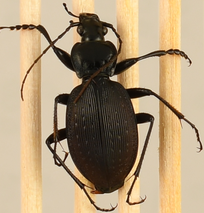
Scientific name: Carabus goryi
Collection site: Great Smoky Mountains National Park NEON (GRSM), plot GRSM_020